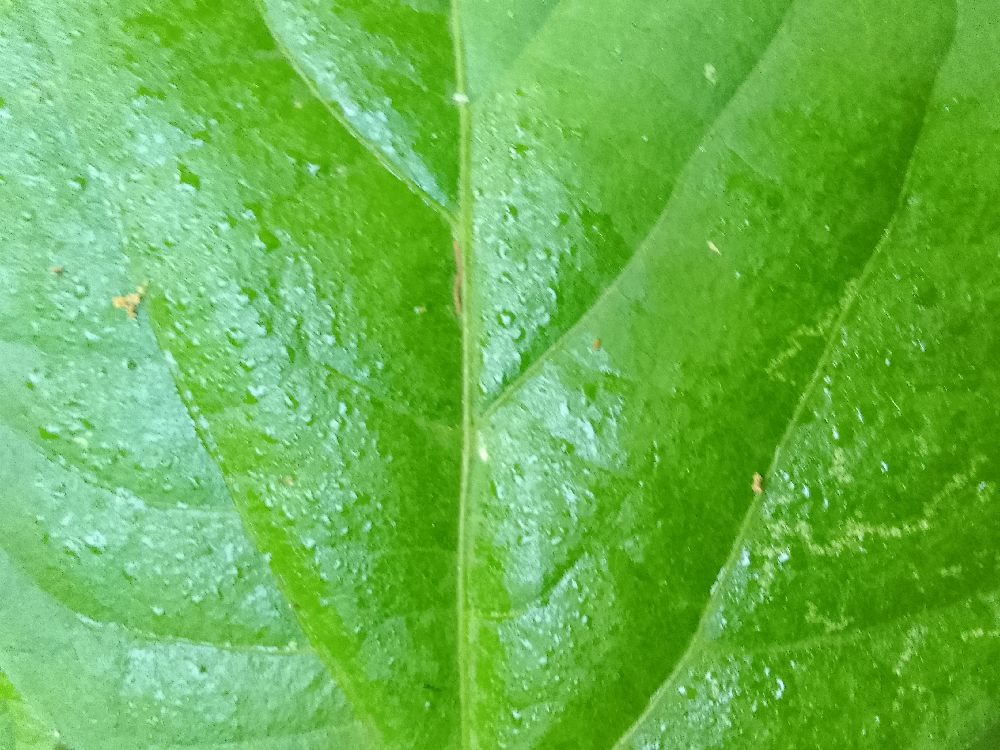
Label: healthy